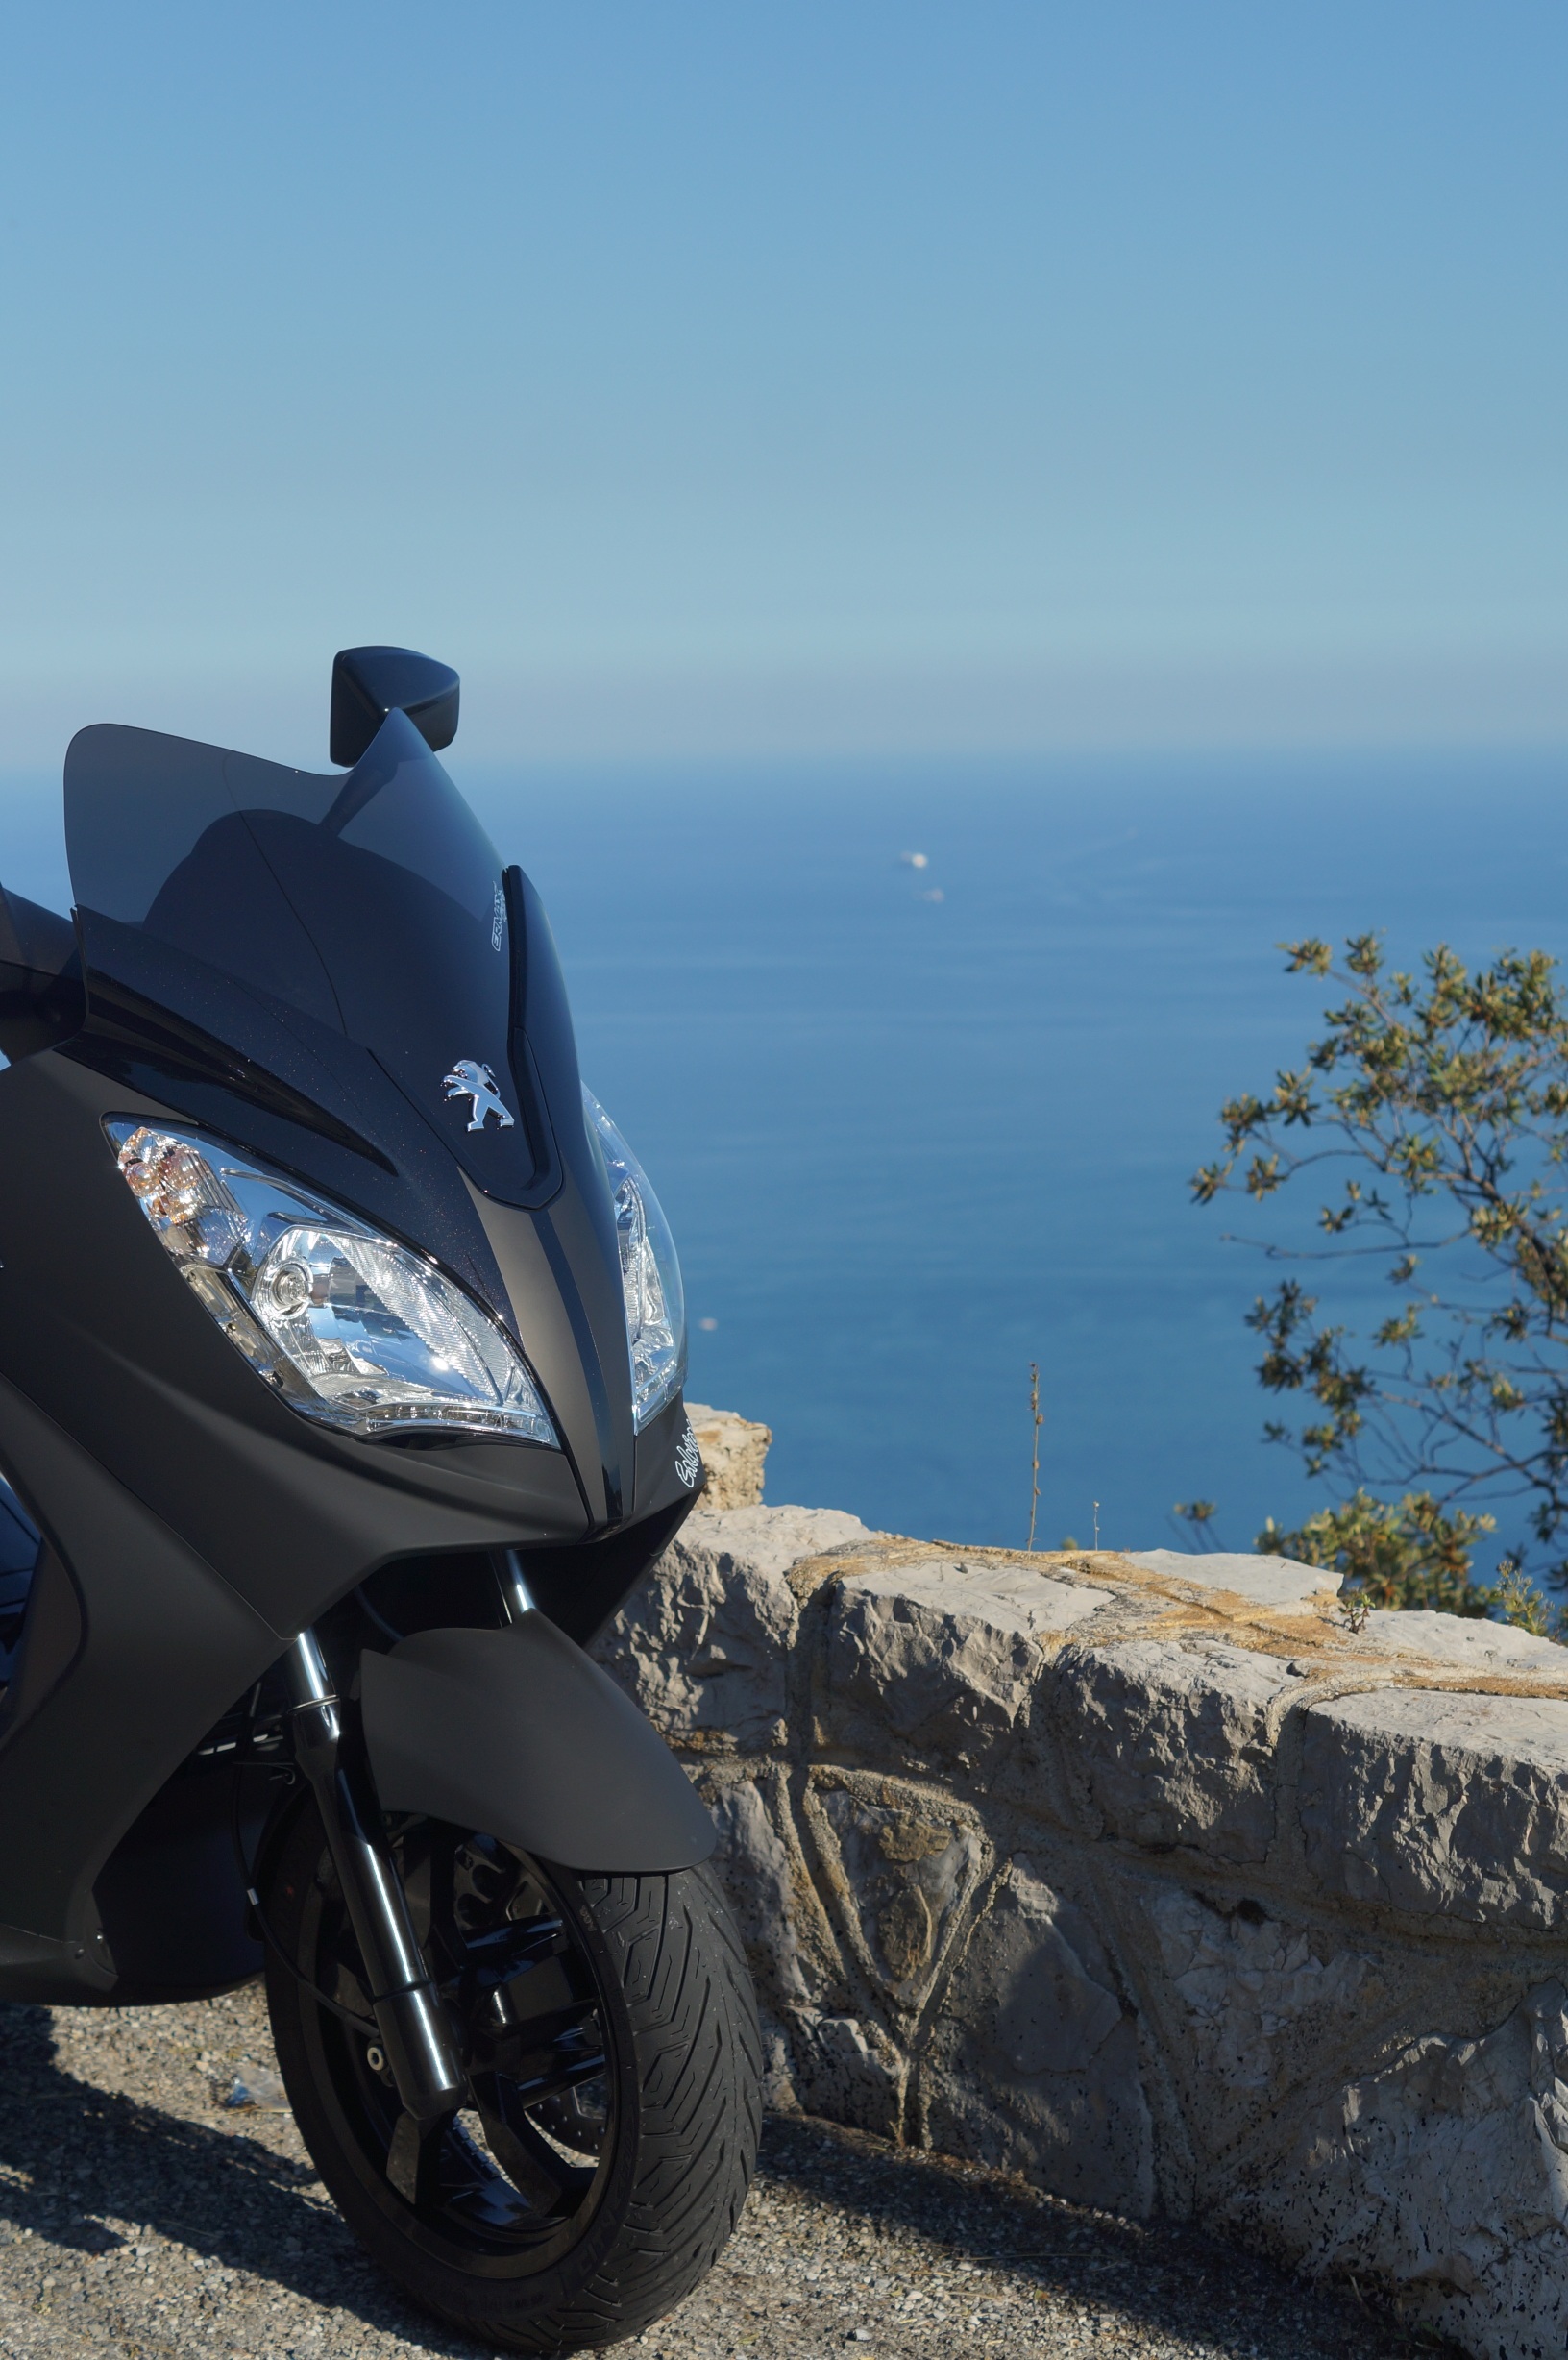
sea, car, vehicle, motorcycle, scooter, boating, peugeot, satelis, vacantion, black edition